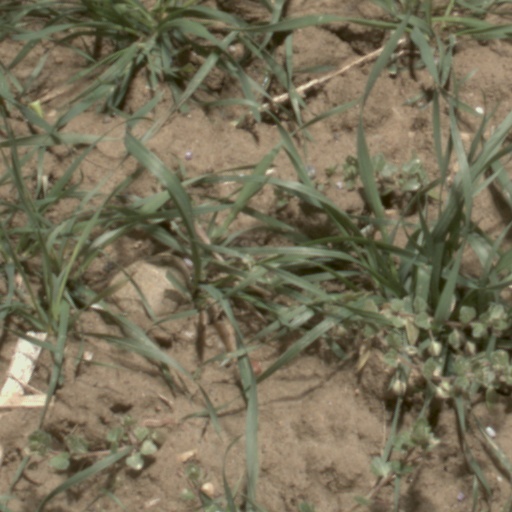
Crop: wheat